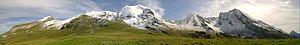
Le mont Charvin est l'une des pointes du massif des Aravis, à la limite des départements de la Savoie et de la Haute-Savoie. Son sommet, très caractéristique du côté sud, culmine à 2 409 m. Son ascension la plus aisée peut s'effectuer par l'envers en partant de l'alpage du Haut de Marlens.